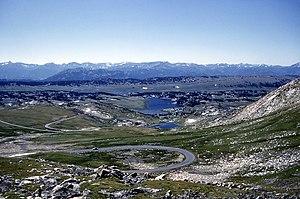
Le col de Beartooth est un col de montagne situé près du parc national de Yellowstone dans la chaîne montagneuse des monts Beartooth entre les États du Montana et du Wyoming aux États-Unis.